Pontius Pilate

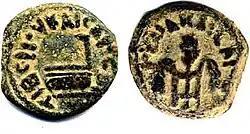
Bronze prutah minted by Pontius Pilate in Jerusalem.Reverse: Greek letters ΤΙΒΕΡΙΟΥ ΚΑΙΣΑΡΟΣ and date LIϚ (year 16 = 29/30), surrounding simpulum.Obverse: Greek letters ΙΟΥΛΙΑ ΚΑΙΣΑΡΟΣ, three bound heads of barley, the outer two heads drooping.

A single inscription by Pilate – the so-called "Pilate Stone" – was found by archaeologists in Caesarea Maritima. The (partially reconstructed) inscription is as follows: